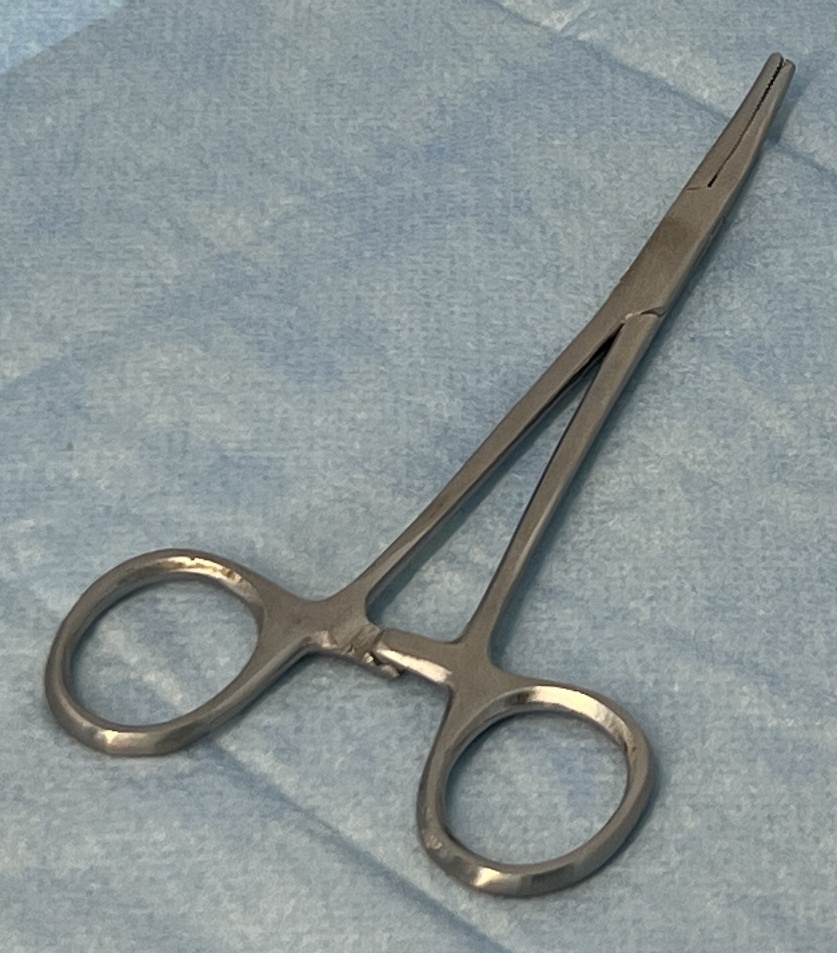
Hinged instrument state: closed